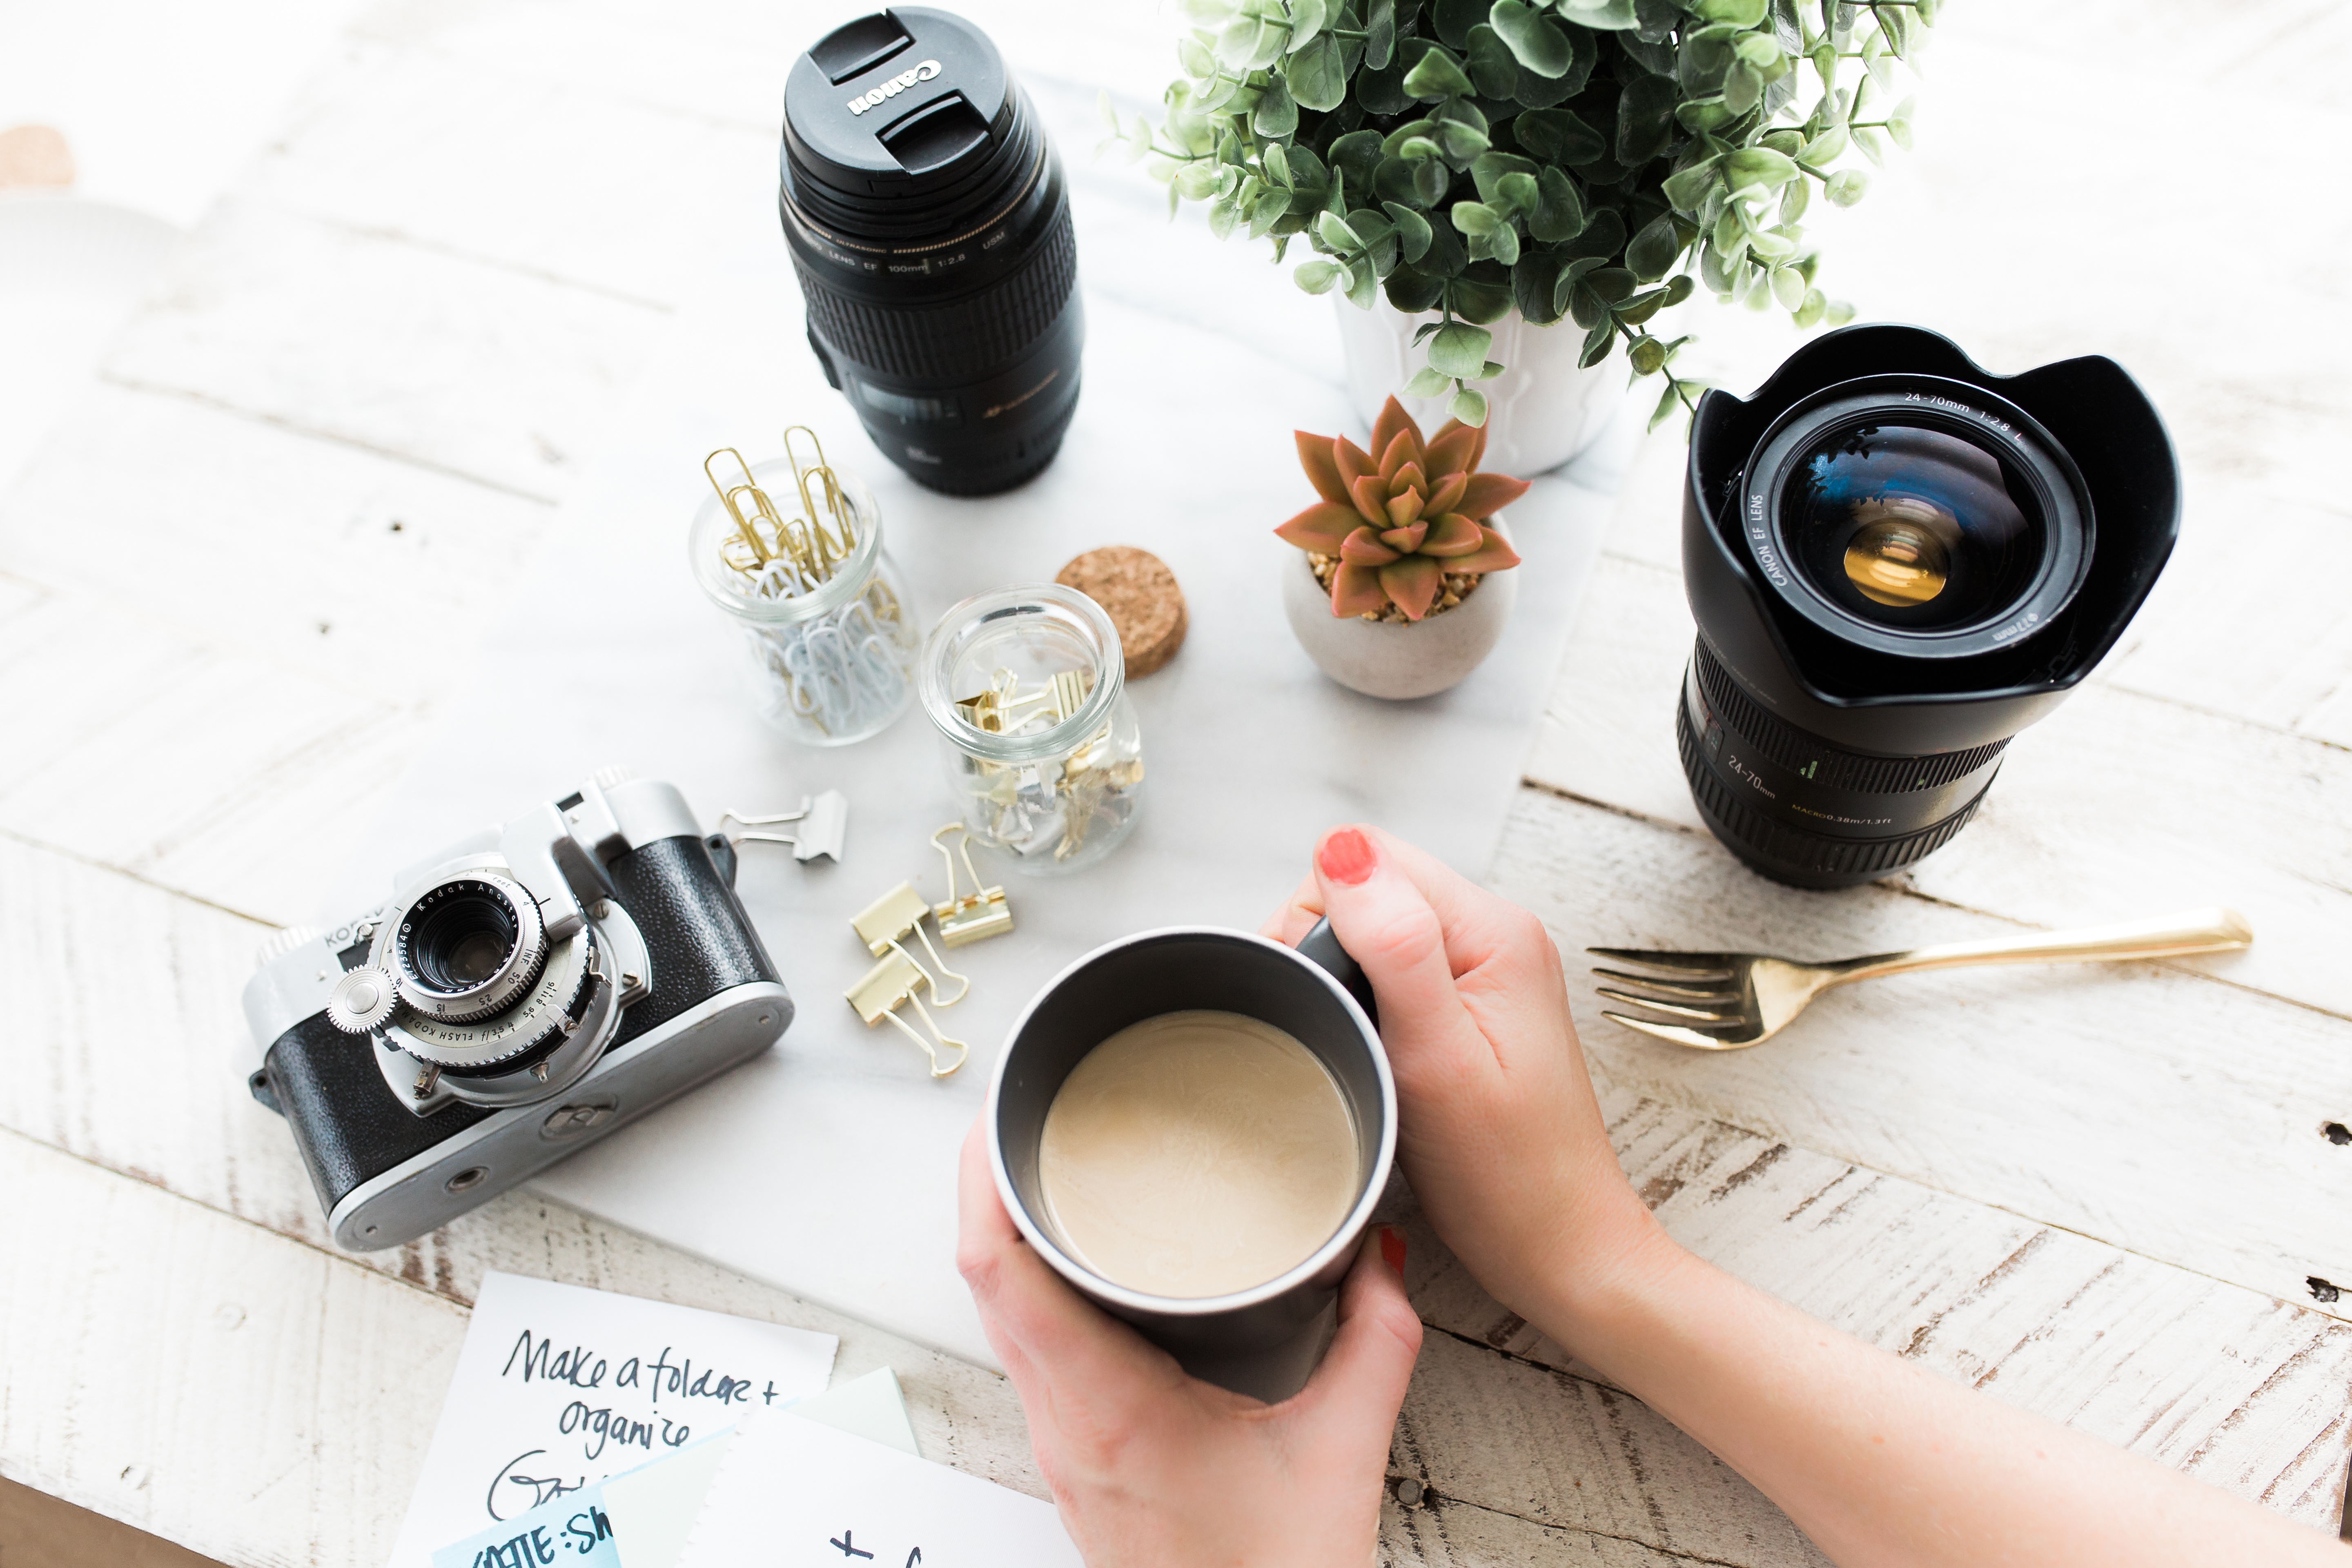
lens, product, camera lens, cameras optics